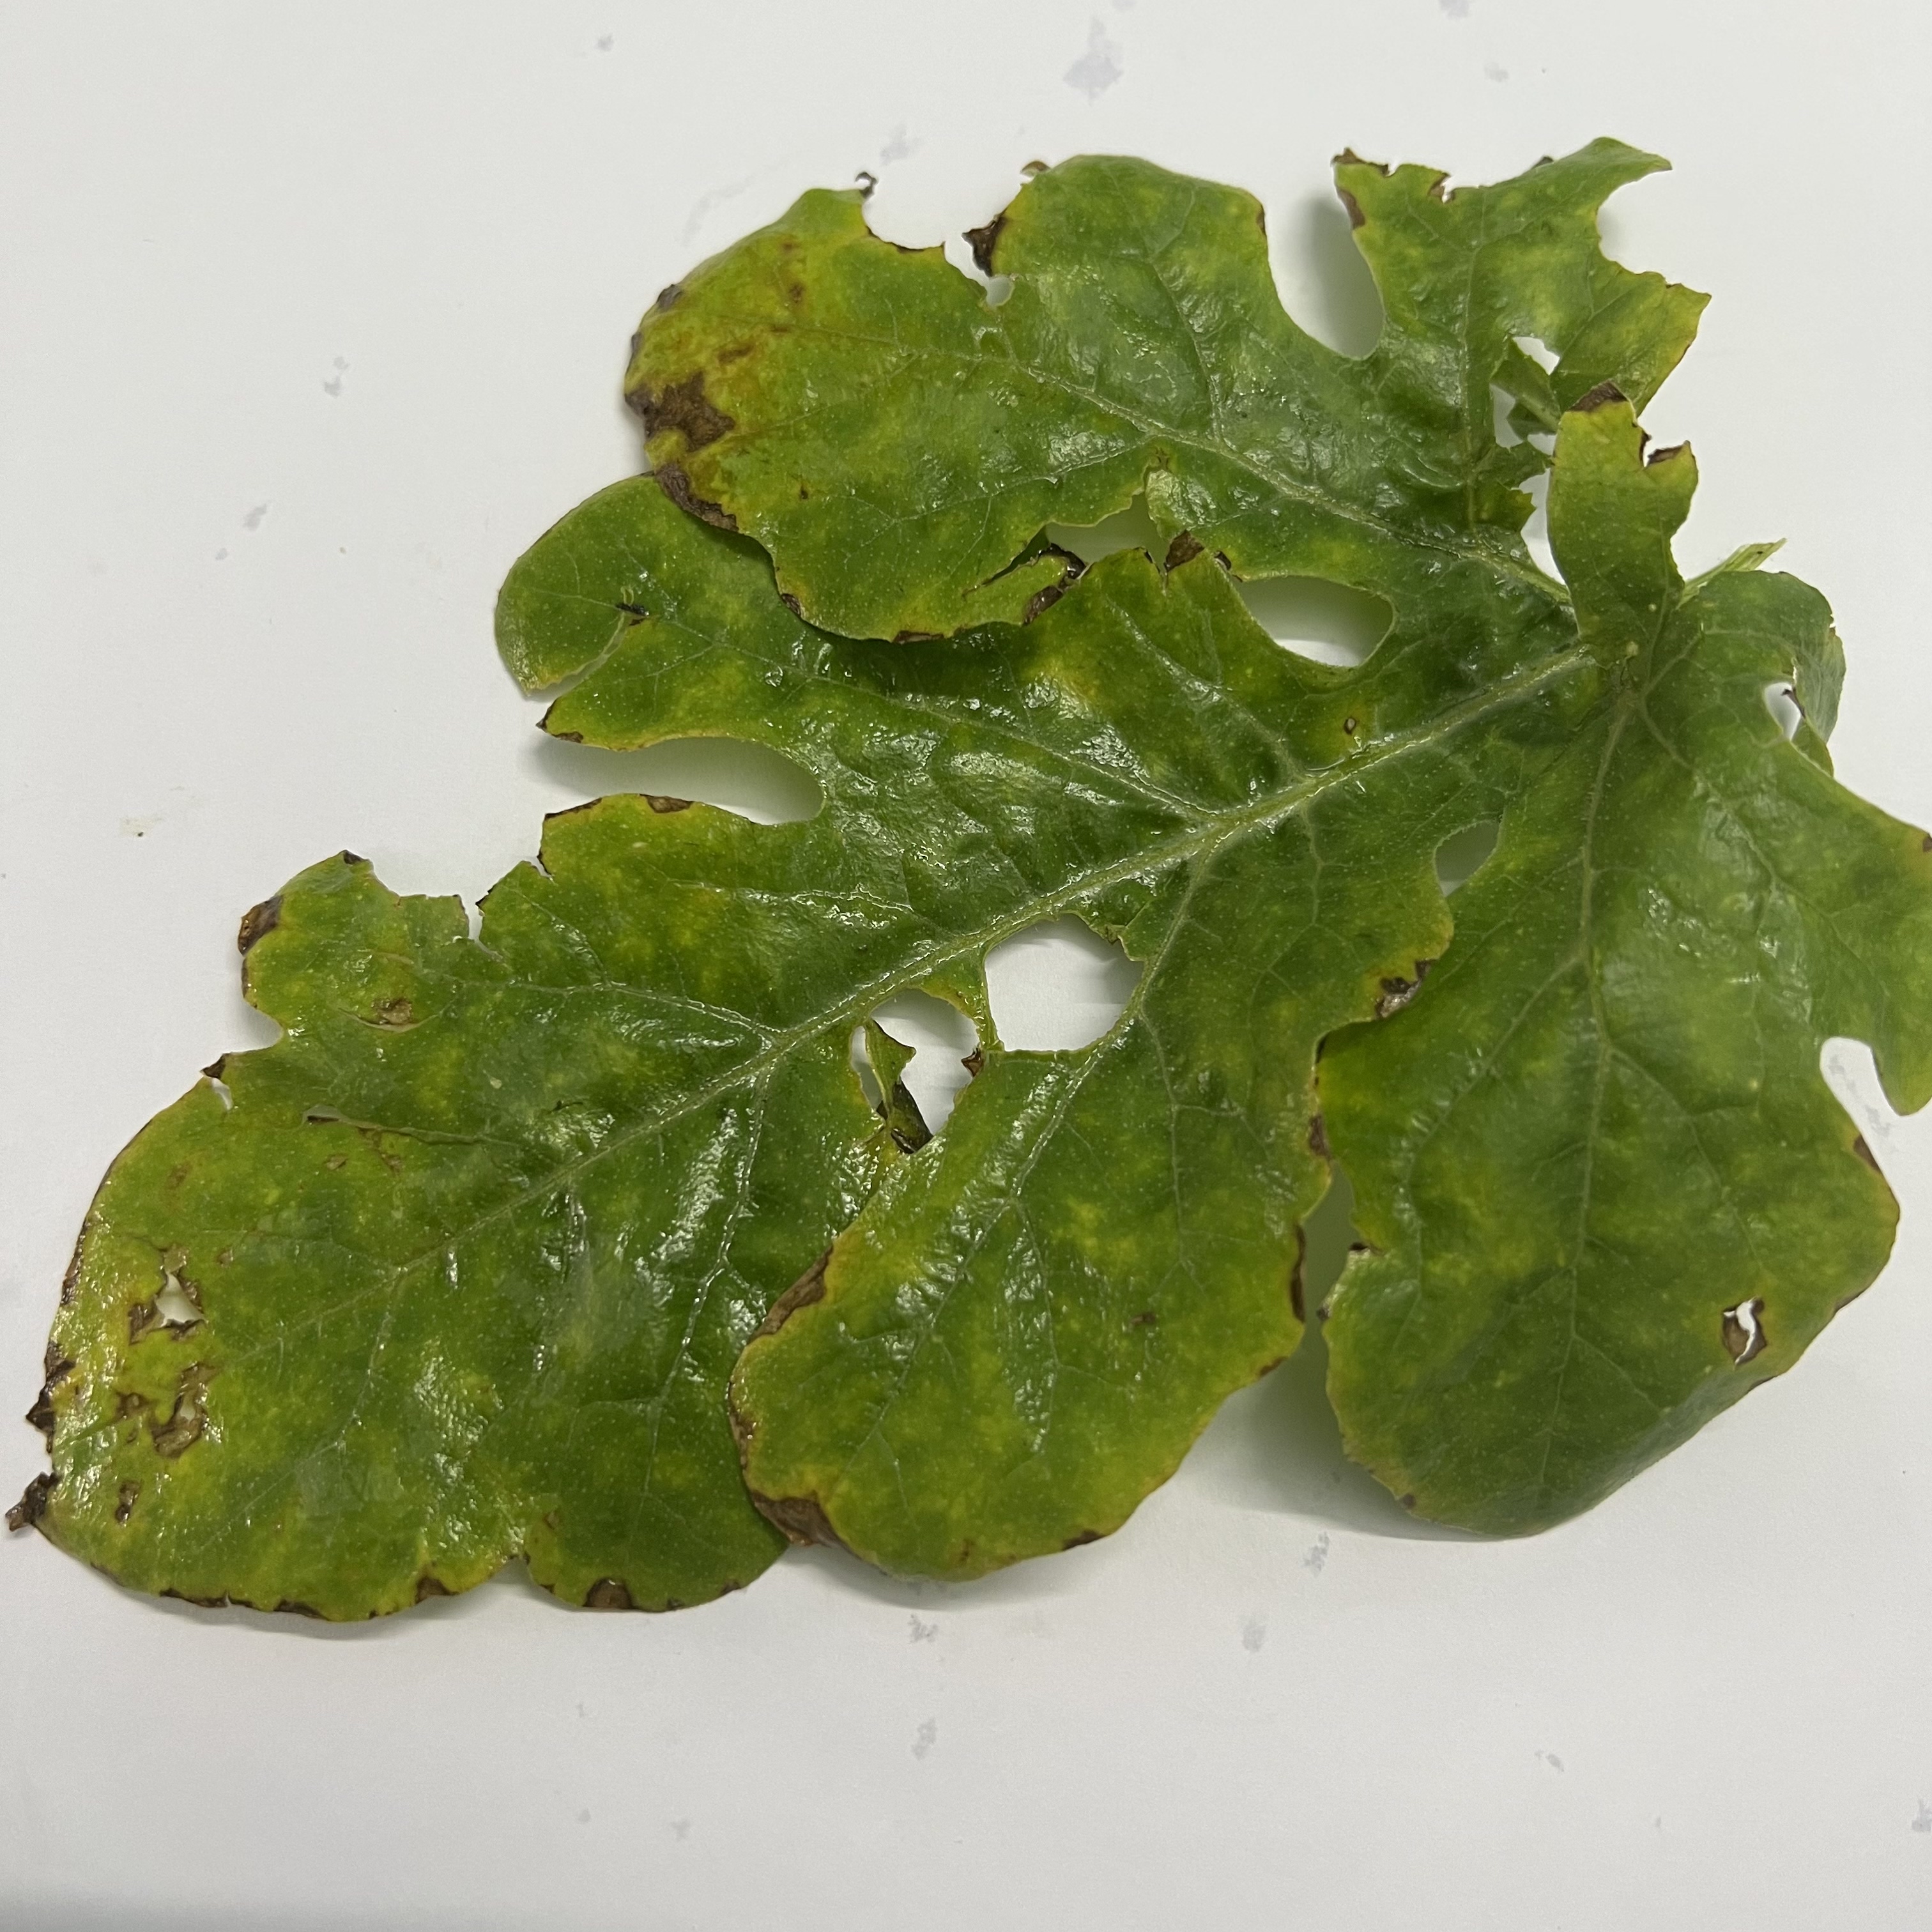
Label: Downy_Mildew